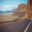
Label: road